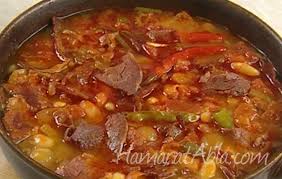
Yemek: kuru_fasulye